Lazaropole

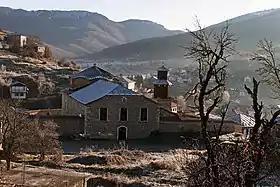
Lazaropole

Lazaropole is a village in the Municipality of Mavrovo and Rostuša, North Macedonia. Situated on a plateau at Mount Bistra and surrounded by beech and oak forest; at 1,350 m altitude, it is one of the highest settlements in the country.